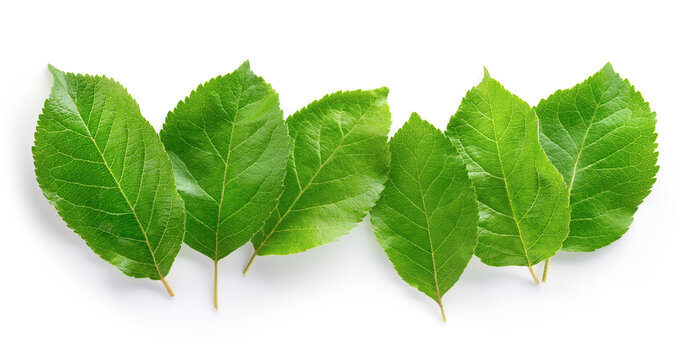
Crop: apple
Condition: healthy